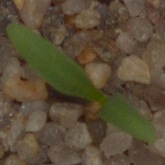
Label: sugar_beet